Jeddah

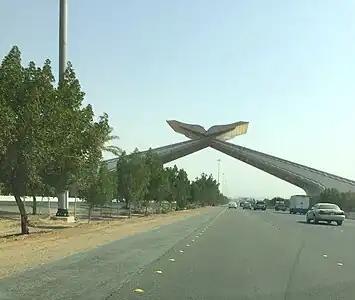
Quran Gate, Entrance to Makkah, Makkah Gate

The Islamic Development Bank is a multilateral development financing institution. It was founded by the first conference of Finance Ministers of the Organisation of the Islamic Conference (OIC, now the Organization of Islamic Cooperation), first convened on 18 December 1973. The bank officially began its activities on 20 October 1975.